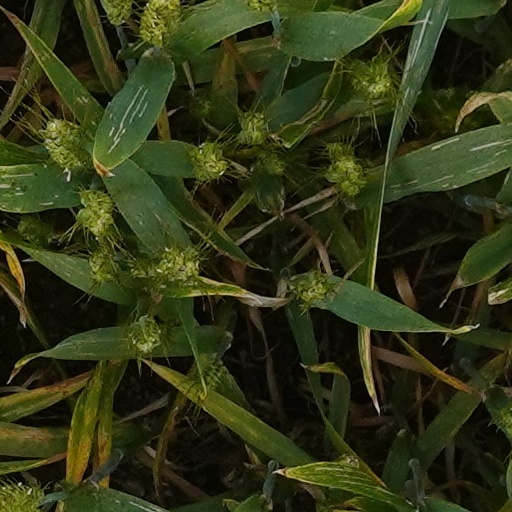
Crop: wheat